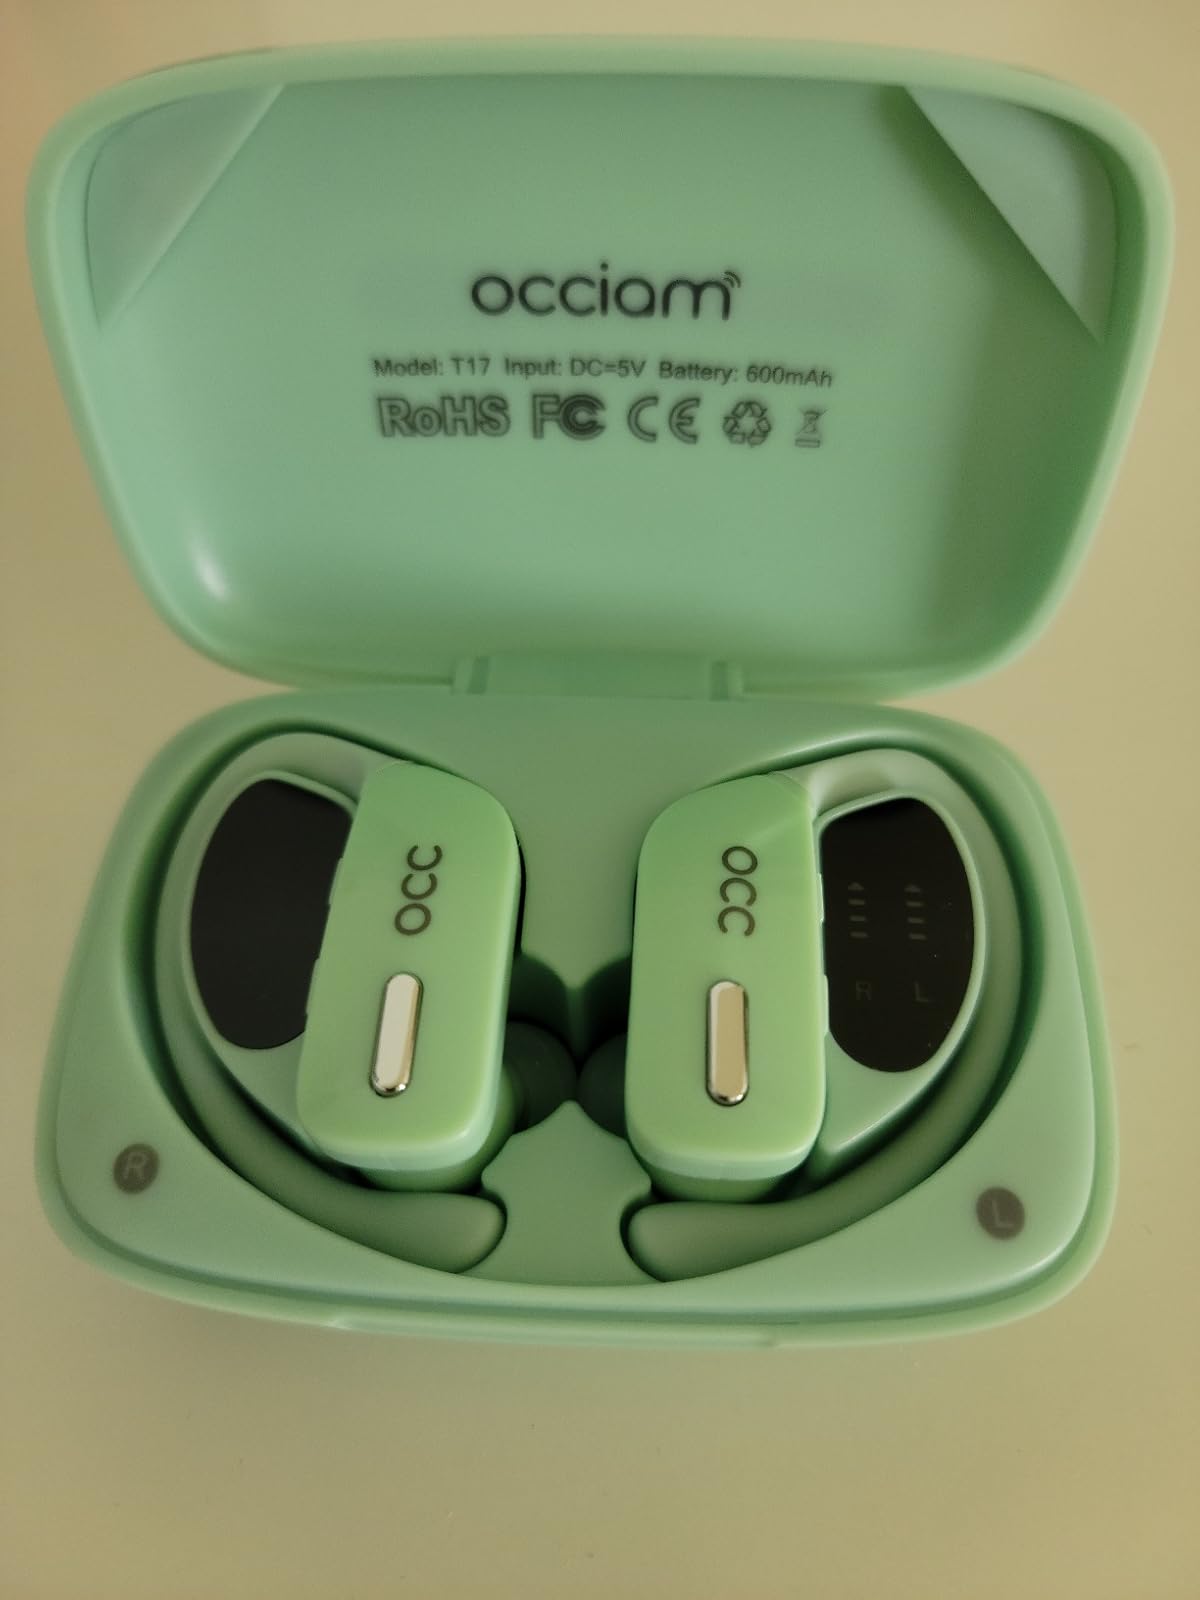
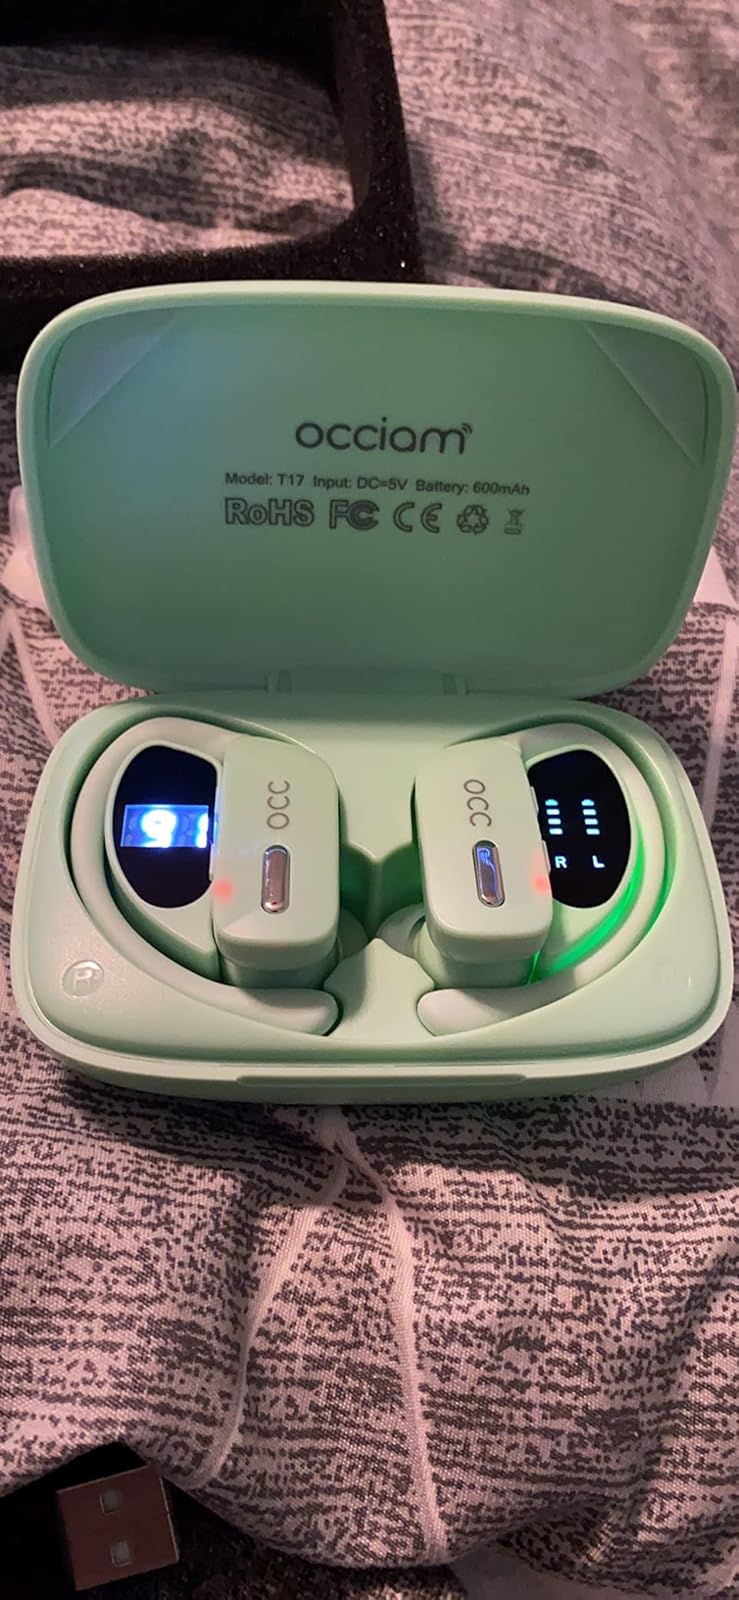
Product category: earbuds
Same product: yes